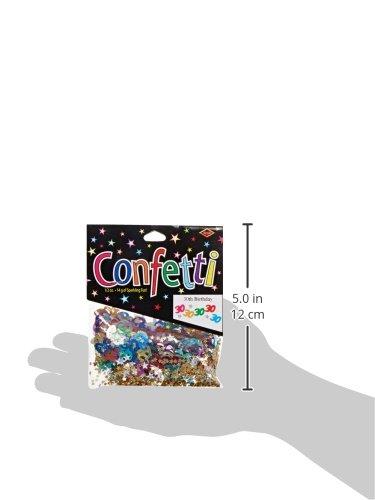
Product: Beistle CN028 30 & Stars Confetti Birthday Party Supplies, Tableware Decorations, 0.5 Ounces, Multicolored
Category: Toys & Games | Party Supplies
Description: Birthday party confetti consists of the number 30 and small Stars.
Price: $4.51
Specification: Product Dimensions:         5.2 x 4.5 inches ; 0.48 ounces    |Shipping Weight: 0.2 ounces (View shipping rates and policies)|Domestic Shipping: Item can be shipped within U.S.|International Shipping: This item can be shipped to select countries outside of the U.S.  Learn More|ASIN: B006UGXMNA|UPC: 696749891117 022735180284|Item model number: CN028|    #51482    in Kids' Party Supplies